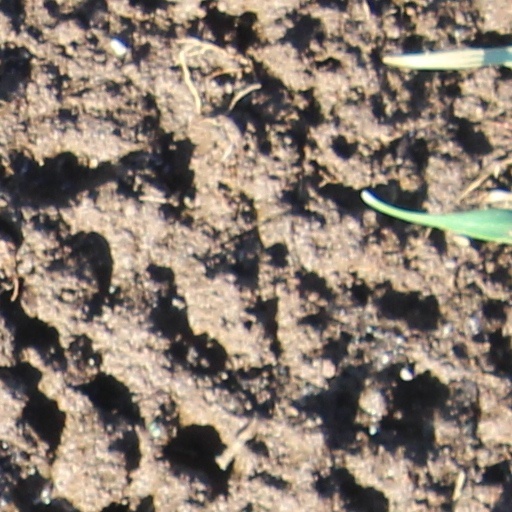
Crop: wheat